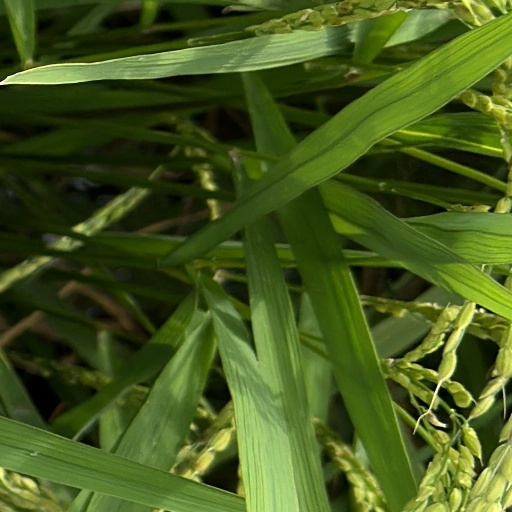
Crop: rice